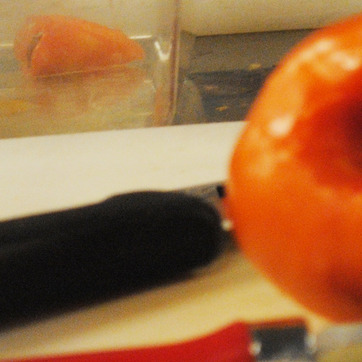
Material: plastic